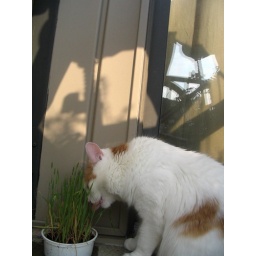
Saffron and cat grass in shadows